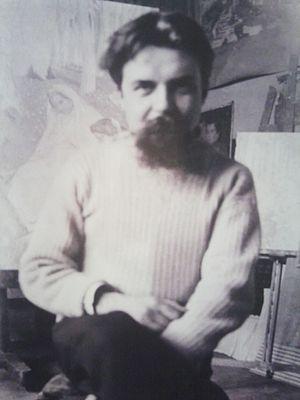
Photographie de Maurice Denis - Collectif, Maurice Denis, l'éternel printemps, Hazan, 2012, 152 p.